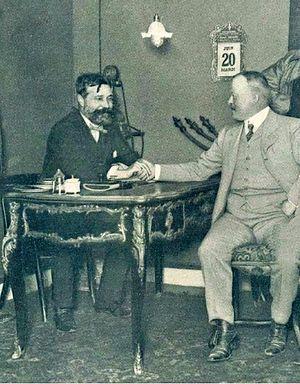
La Vie au Grand Air du 30 juin 1905, p.546
Henri Antoine Desgrange, né le 31 janvier 1865 à Paris 10ᵉ et mort le 16 août 1940 à Grimaud, est un coureur cycliste, dirigeant sportif et journaliste français.